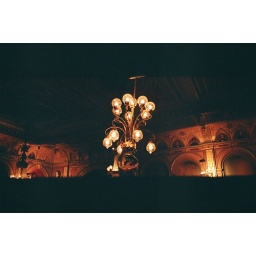
abandoned theater stage next to berns was nothing more or nothing less than a line in my book